Hillsboro Covered Bridge

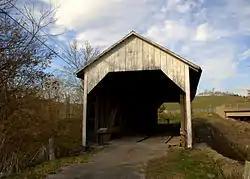
Hillsboro Covered Bridge

The Hillsboro Covered Bridge, known locally as the "Hillsboro-Grange City Covered Bridge", spans Fox Creek in Fleming County adjacent to Kentucky Route 111, southeast of Flemingsburg, Kentucky. Probably built in the late 1860s, it was discontinued in 1968 when it was replaced upstream by a concrete bridge.